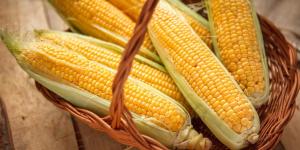
el maiz tiene gluten